Puffball (novel)

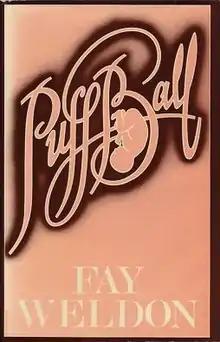
First edition (UK)

Puffball is a 1980 supernatural drama novel by English author Fay Weldon.